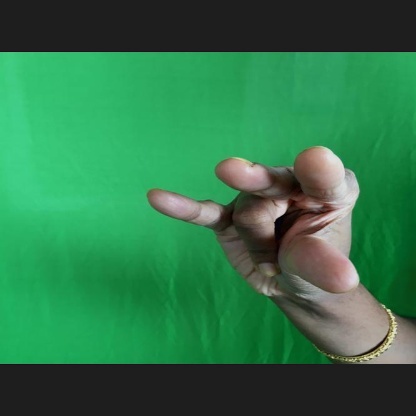
Mudra: Kangulam